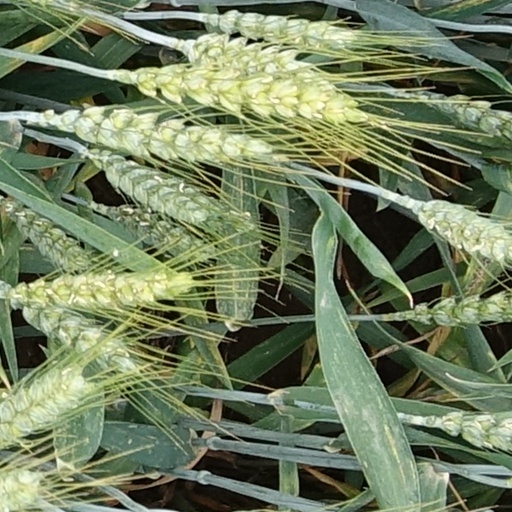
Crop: wheat